University of Kansas Natural History Museum

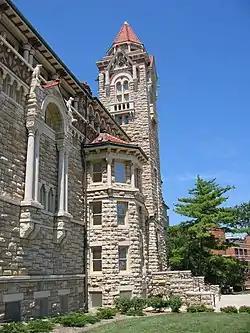
Museum of Natural History, Dyche Hall, the University of Kansas, Lawrence, Kansas

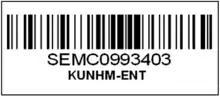
A linear barcode that uniquely identifies a specimen in the museum's entomology collection.

The University of Kansas Natural History Museum is part of the University of Kansas Biodiversity Institute, a KU designated research center dedicated to the study of the life of the planet.